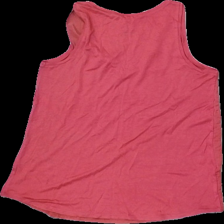
View: back
Type: Top
Category: Ladies
Brand: Lindex
Material: 89% Polyester 11% Cont?
Cut: Regular, V-collar
Size: S
Price range: 50-100
Recommended usage: Reuse
Description: pink tank top